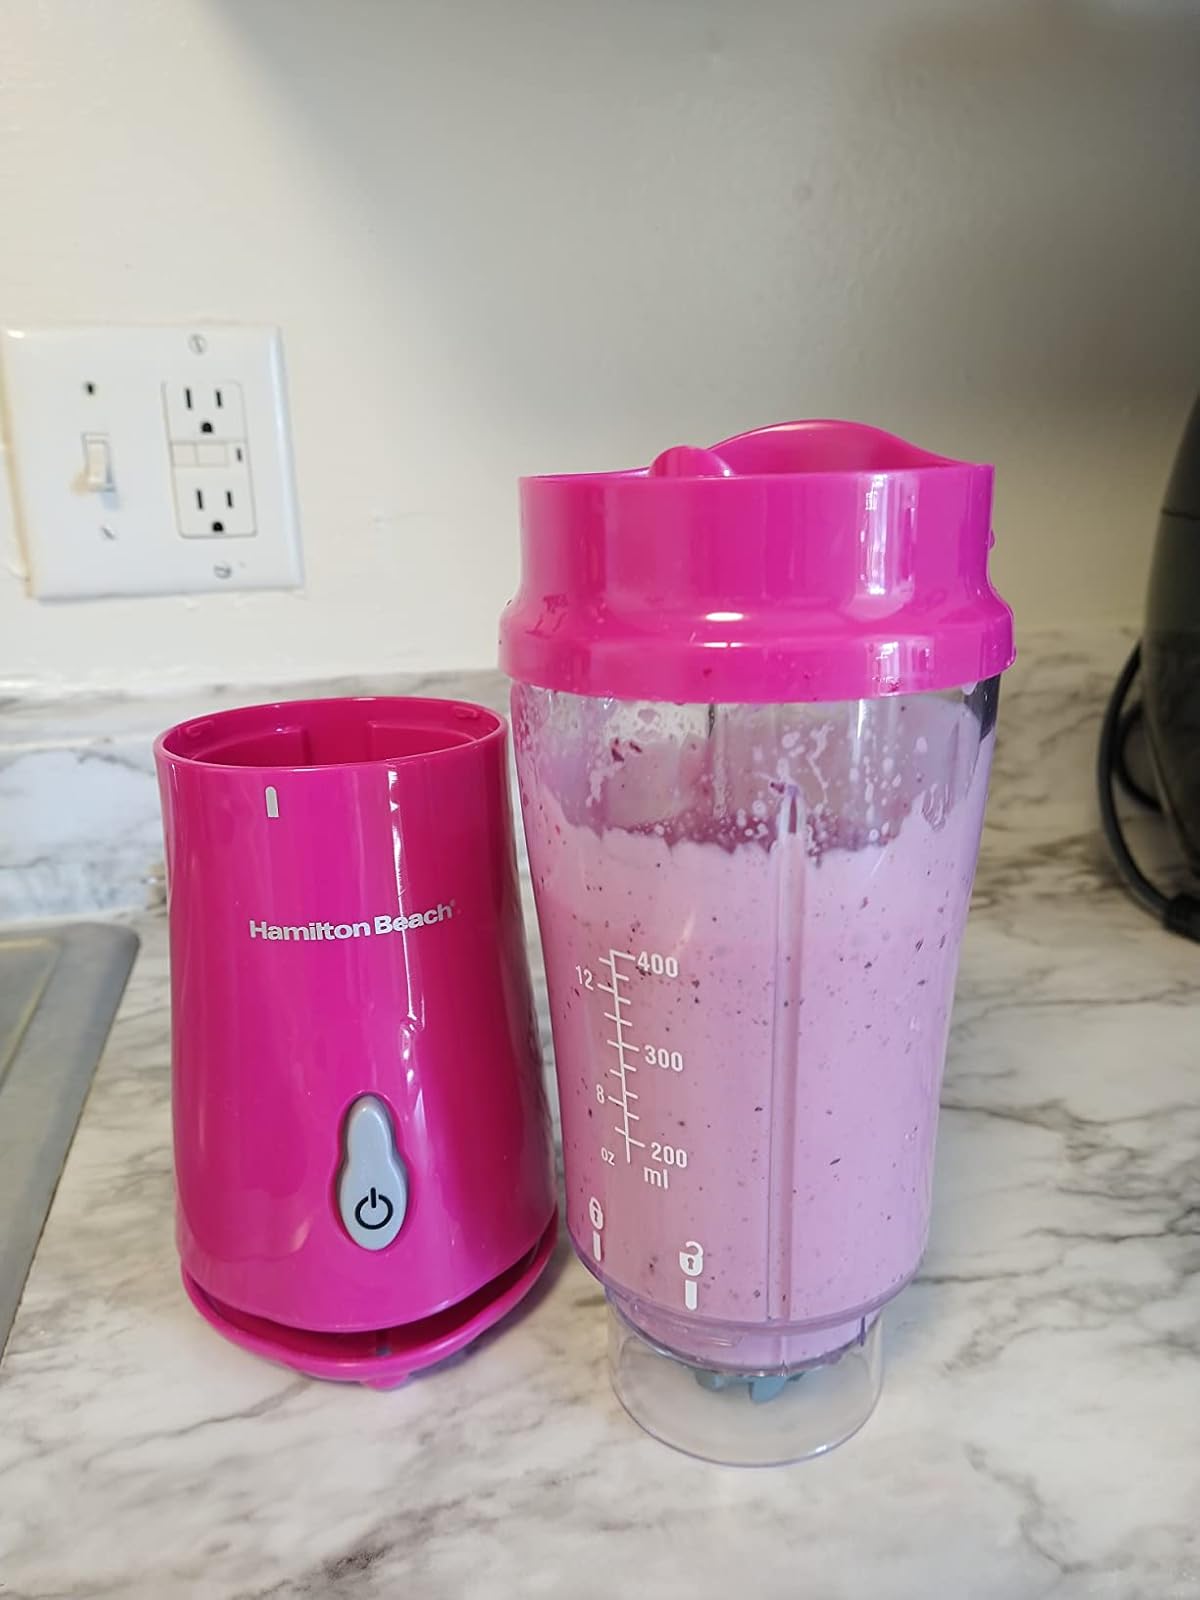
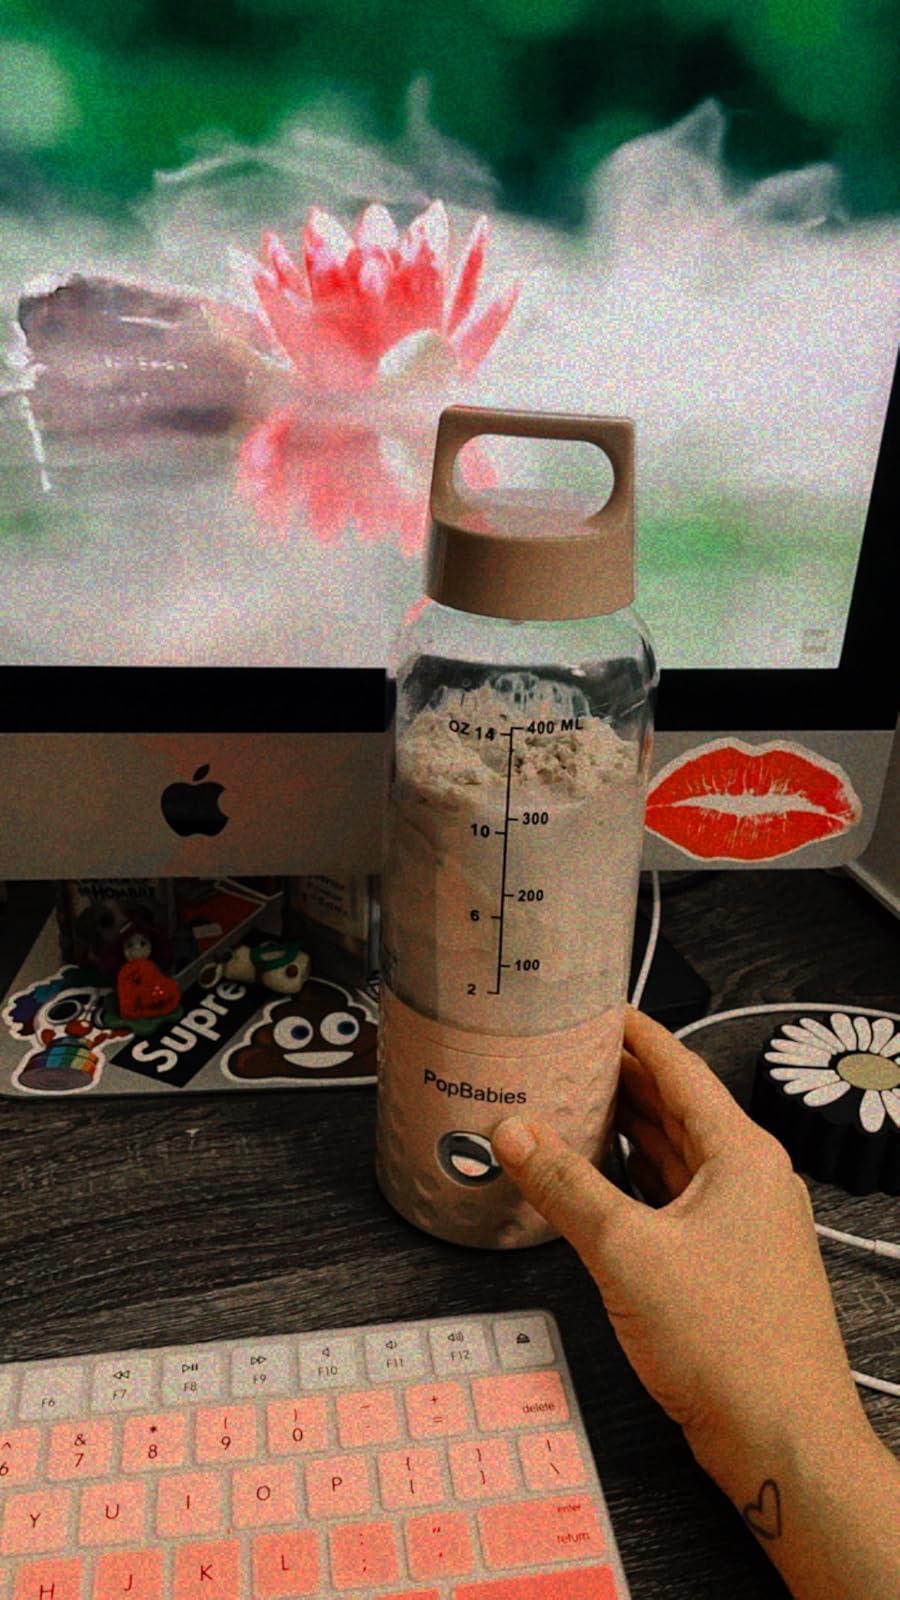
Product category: items_blender
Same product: no